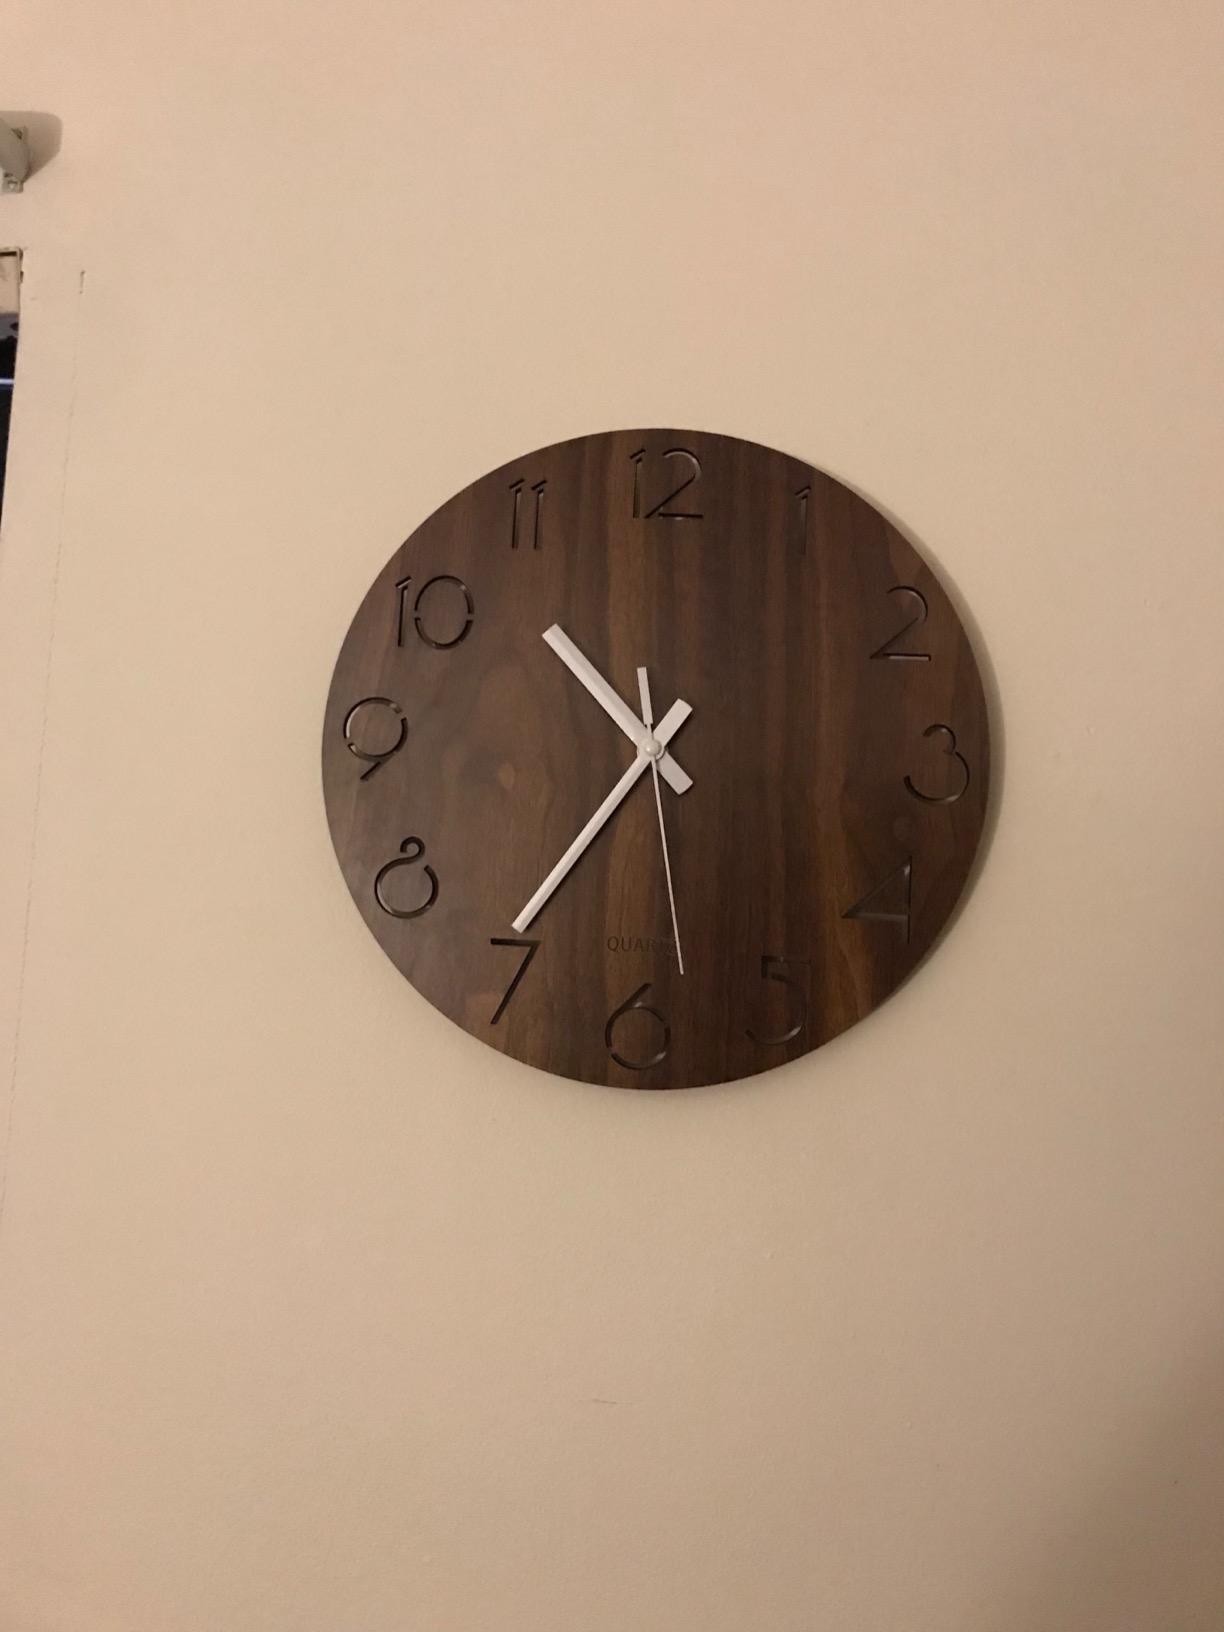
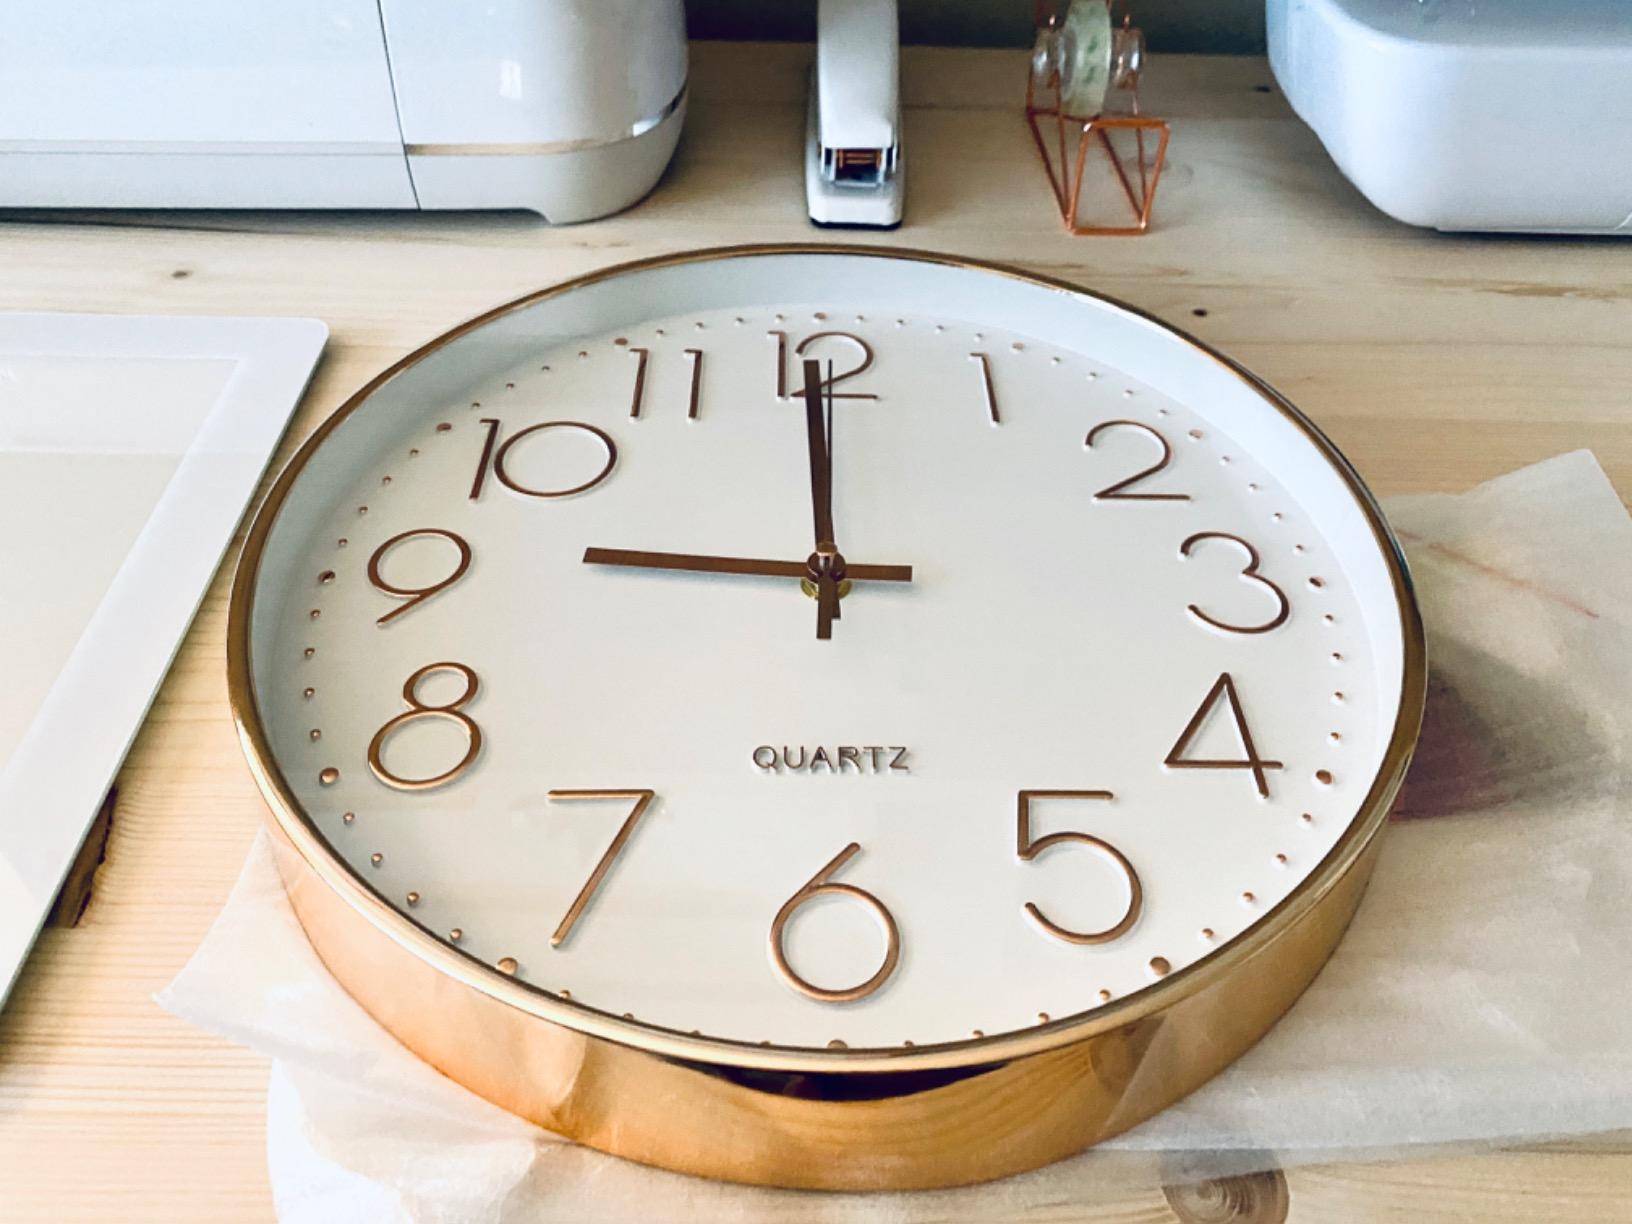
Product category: clock
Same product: no